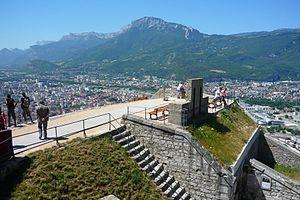
Terrasse des géologues à la Bastille de Grenoble.
La région Rhône-Alpes regroupe huit départements : l'Ain, l'Ardèche, la Drôme, l'Isère, la Loire, le Rhône, la Savoie et la Haute-Savoie. Deuxième région de France en superficie après Midi-Pyrénées, Rhône-Alpes est également la deuxième en population après l'Île-de-France. Sa préfecture est Lyon.
La Bastille est un fort militaire surplombant de 264 mètres la ville de Grenoble. Édifié durant la première partie du XIXᵉ siècle et culminant à 476 mètres d'altitude sur les derniers contreforts du massif de la Chartreuse, il a remplacé une première fortification construite à la fin du XVIᵉ siècle.